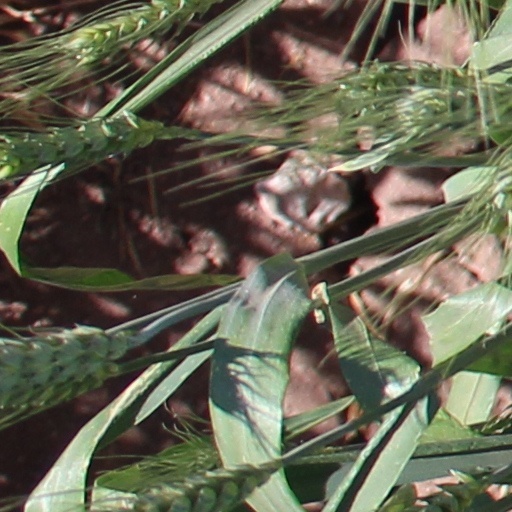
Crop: wheat